Craig Semetko

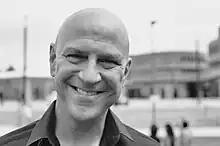
Semetko in 2015

Craig Semetko (born Craig Joseph William Semetko, July 9, 1961) is an American street photographer and speaker based in Los Angeles. He is known for the strong sense of humor and irony that appears in his candid and spontaneous photos of everyday life. He teaches workshops around the world and his photography has been exhibited in the United States, Europe, and Asia.